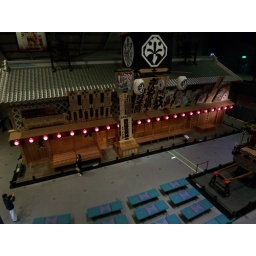
You can see the size by the person standing on the left. This was an amazing museum.